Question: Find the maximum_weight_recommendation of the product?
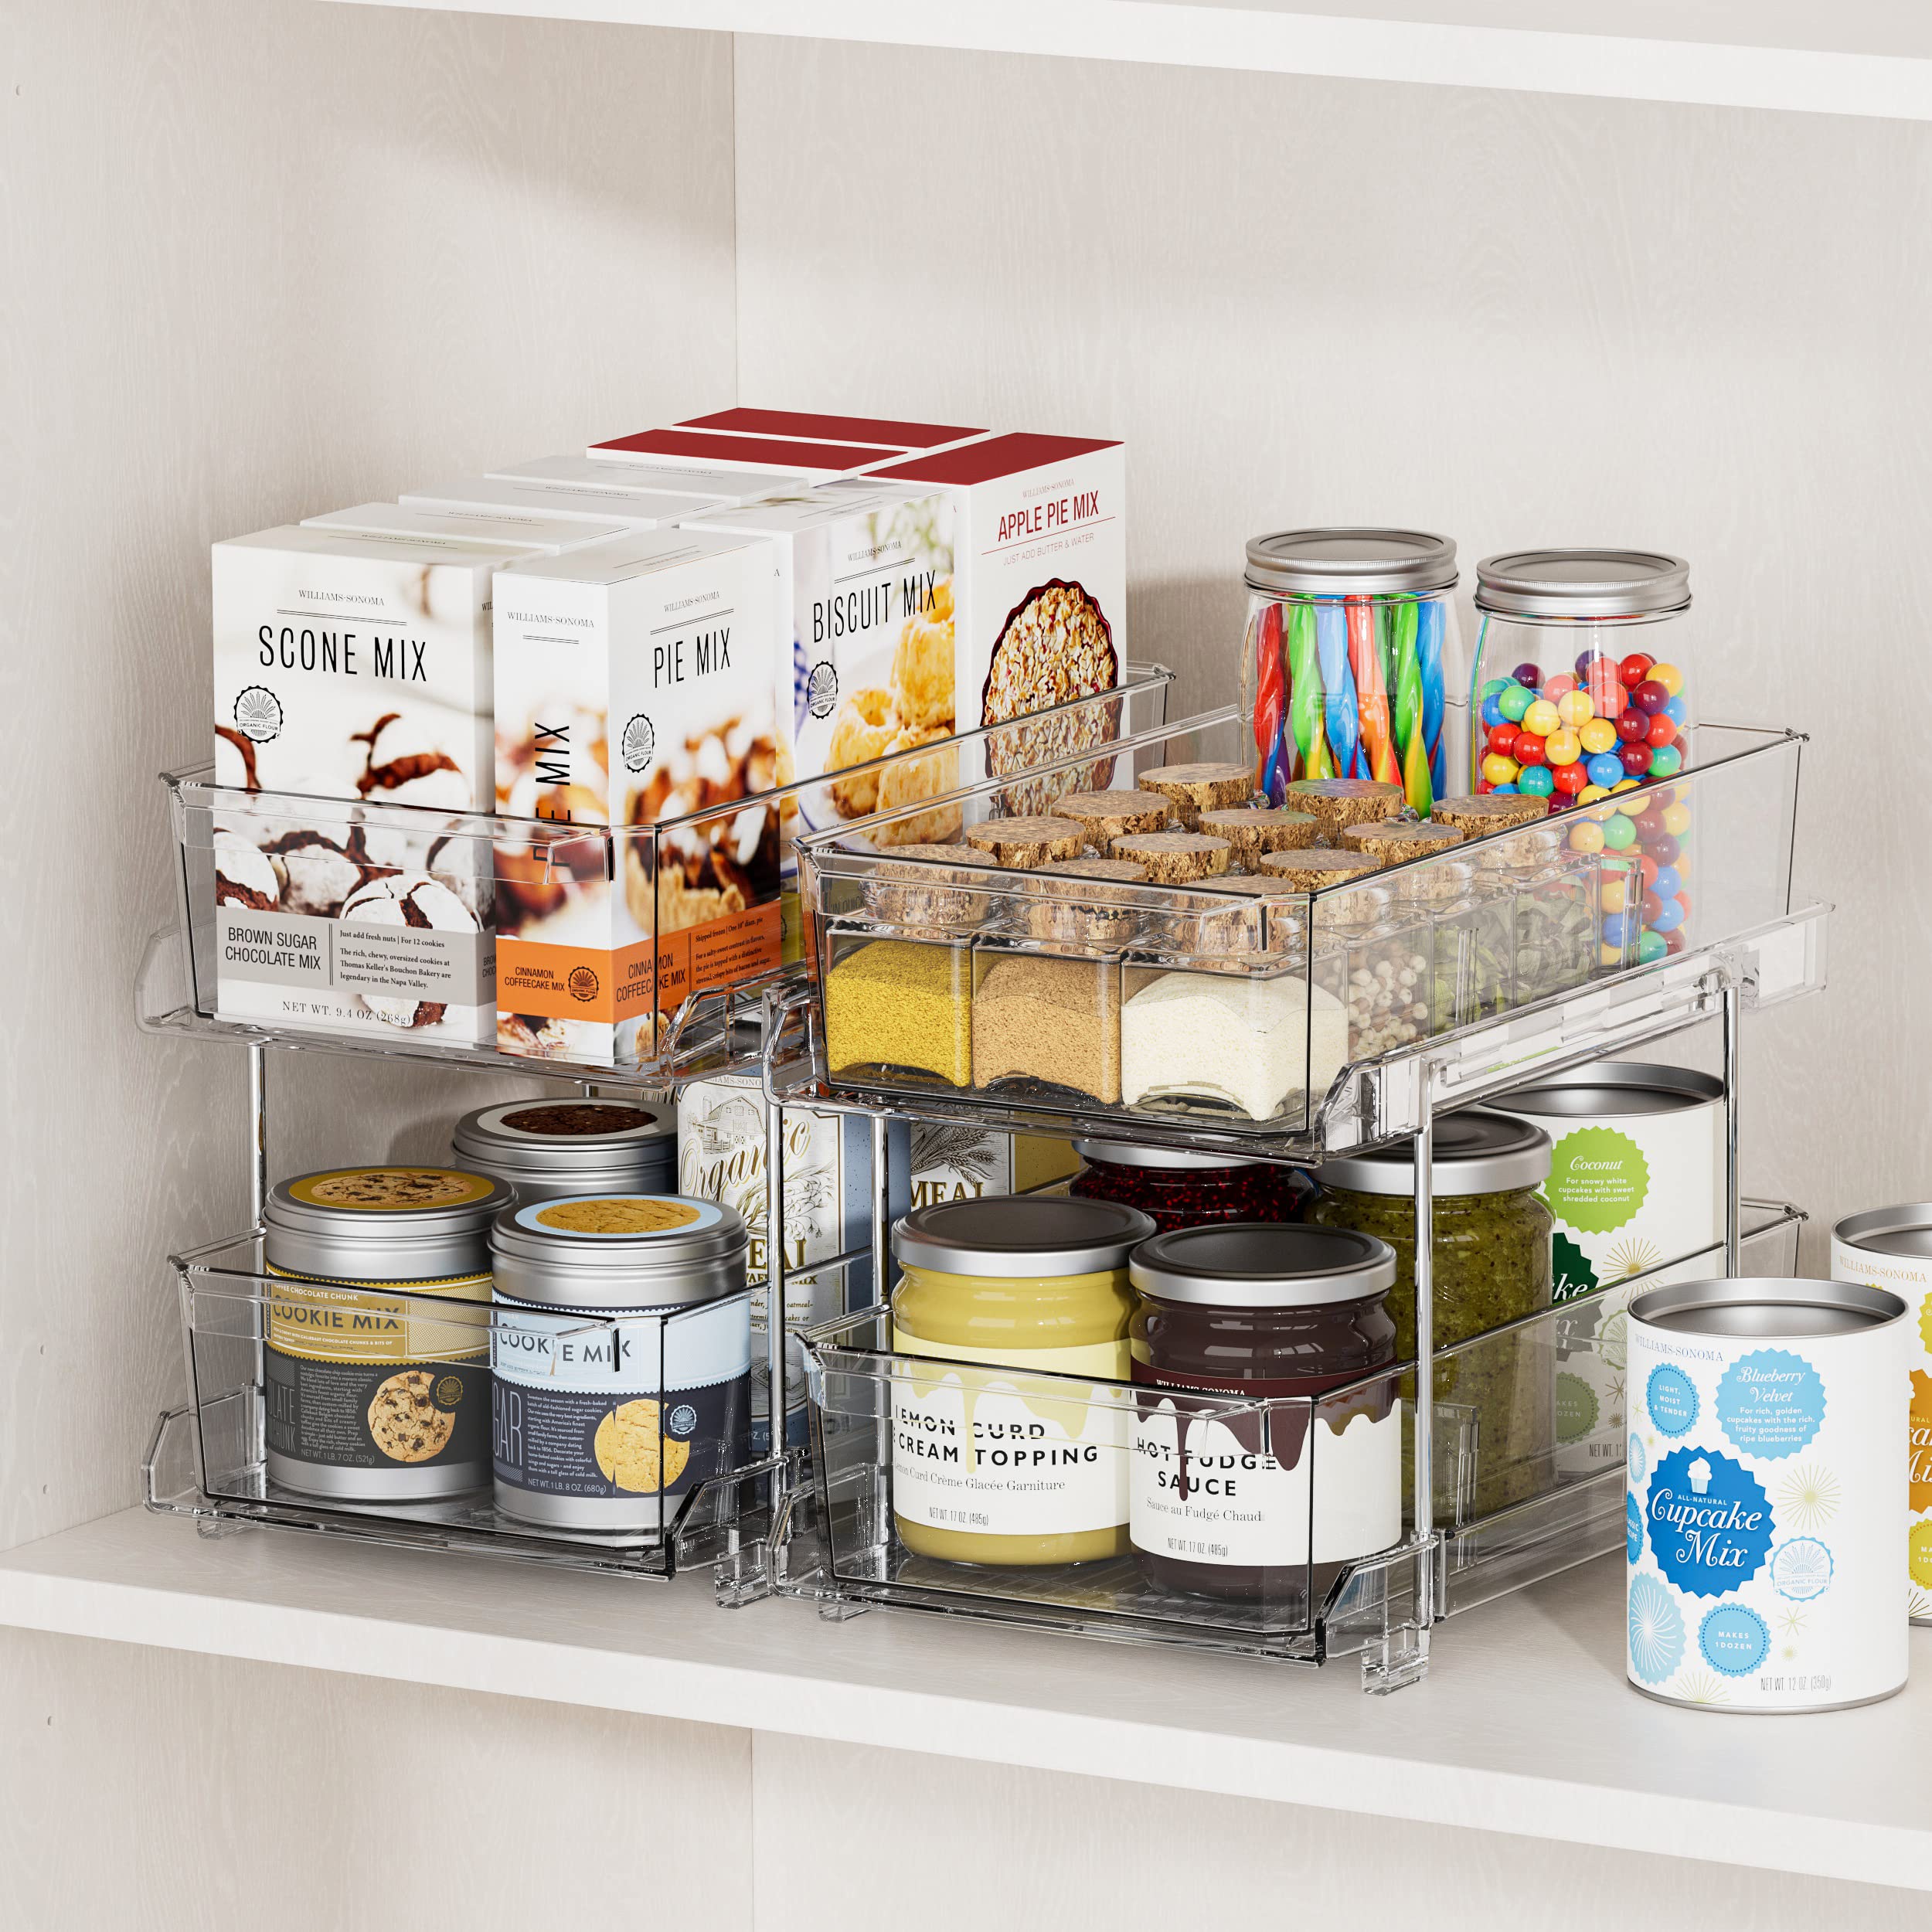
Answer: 17.0 ounce